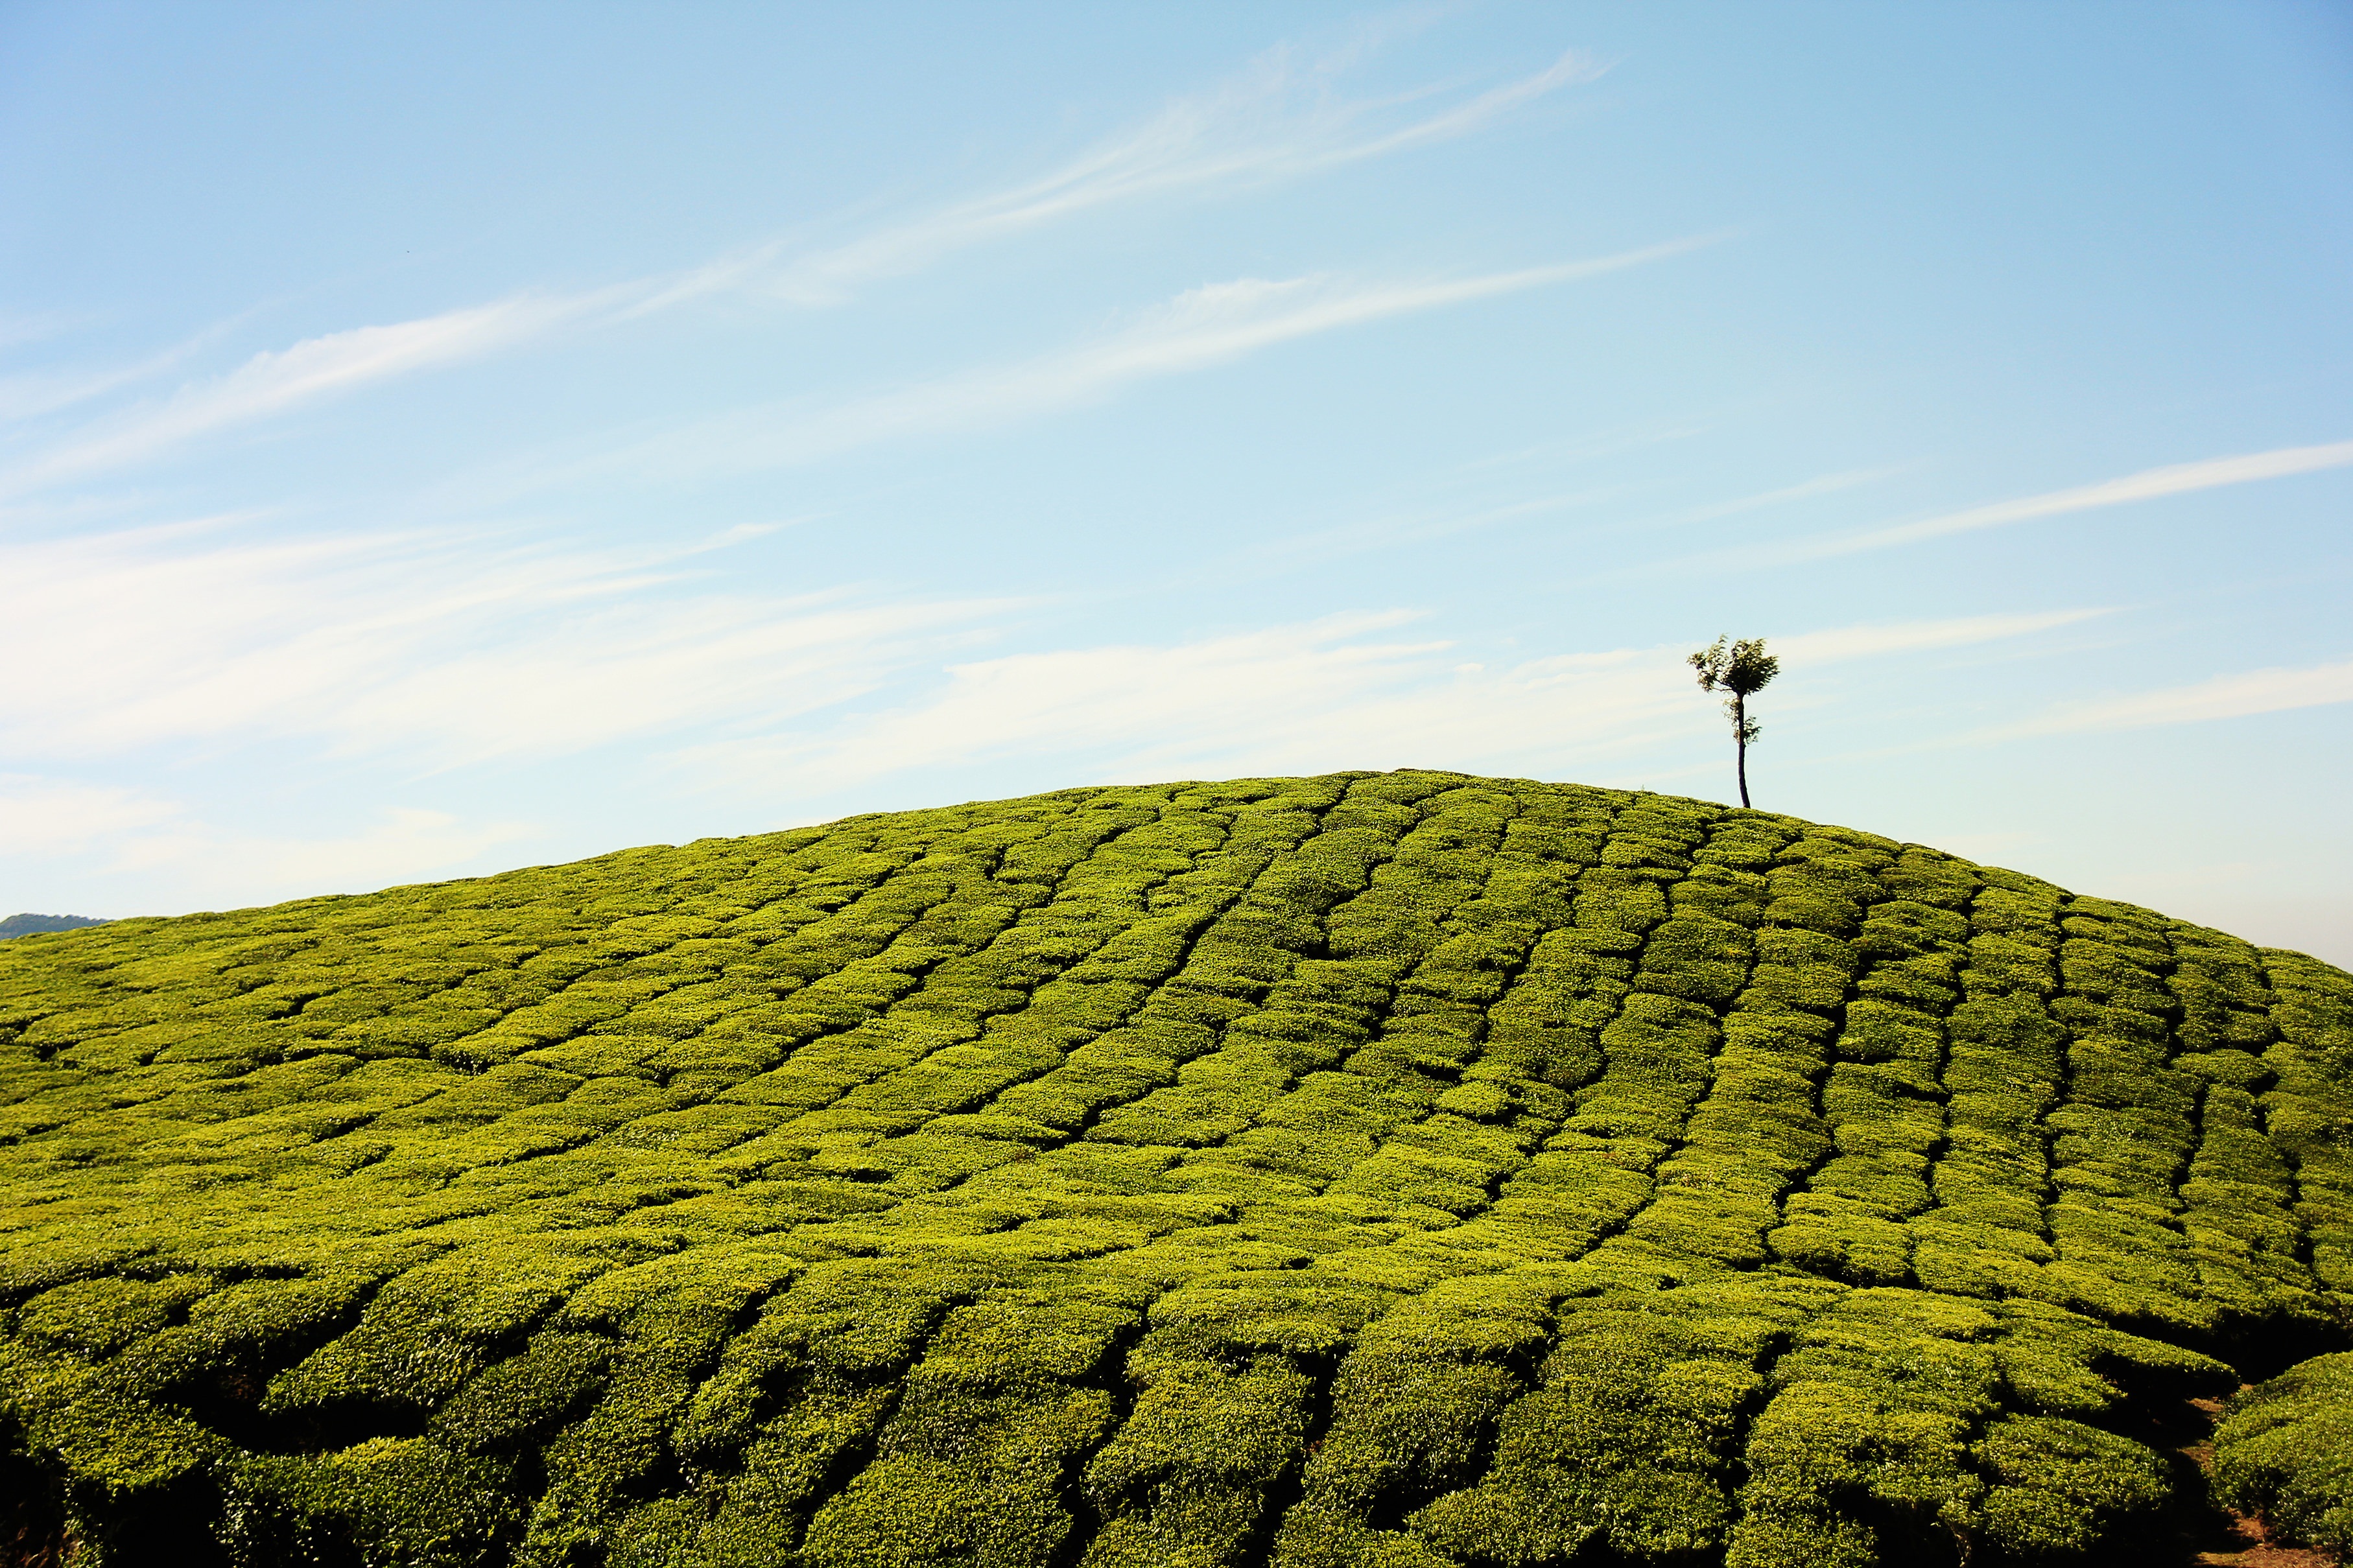
landscape, tree, nature, grass, horizon, cloud, plant, sky, field, farm, sunlight, leaf, hill, flower, green, crop, scenic, soil, agriculture, outdoors, grassland, plantation, rural area, grass family